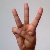
The image shows a hand gesture representing the letter 'W' in Indian Sign Language.